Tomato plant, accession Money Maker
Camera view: tilt-top (135 deg); turntable rotation: 0 degrees
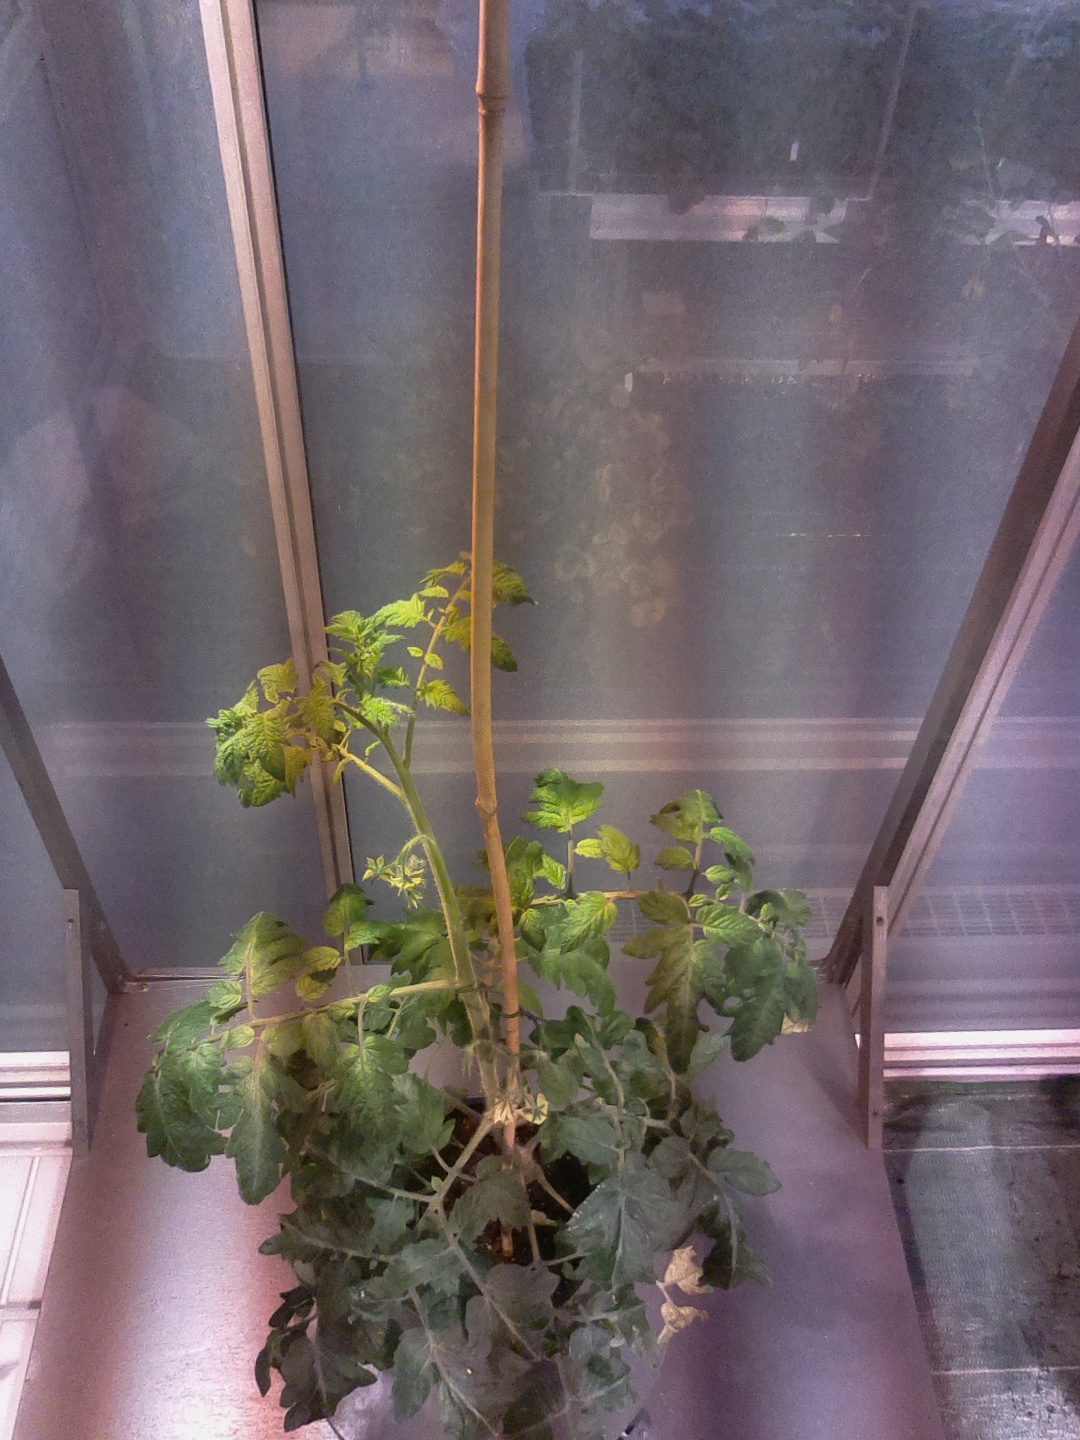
BBCH growth stage 67: Full flowering, 70%-80% of flowers open, more petals falling